Kaddish (2019 film)

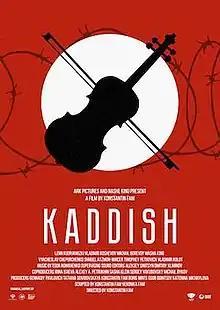

Kaddish is the second feature film directed by Konstantin Fam. Like Konstantin’s previous work, this film is dedicated to the memory of the victims of the Holocaust.